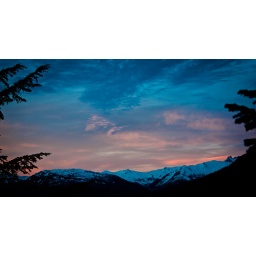
After three days of rain, the clouds parted and the sun left a beautiful glow on the mountains early in the morning.